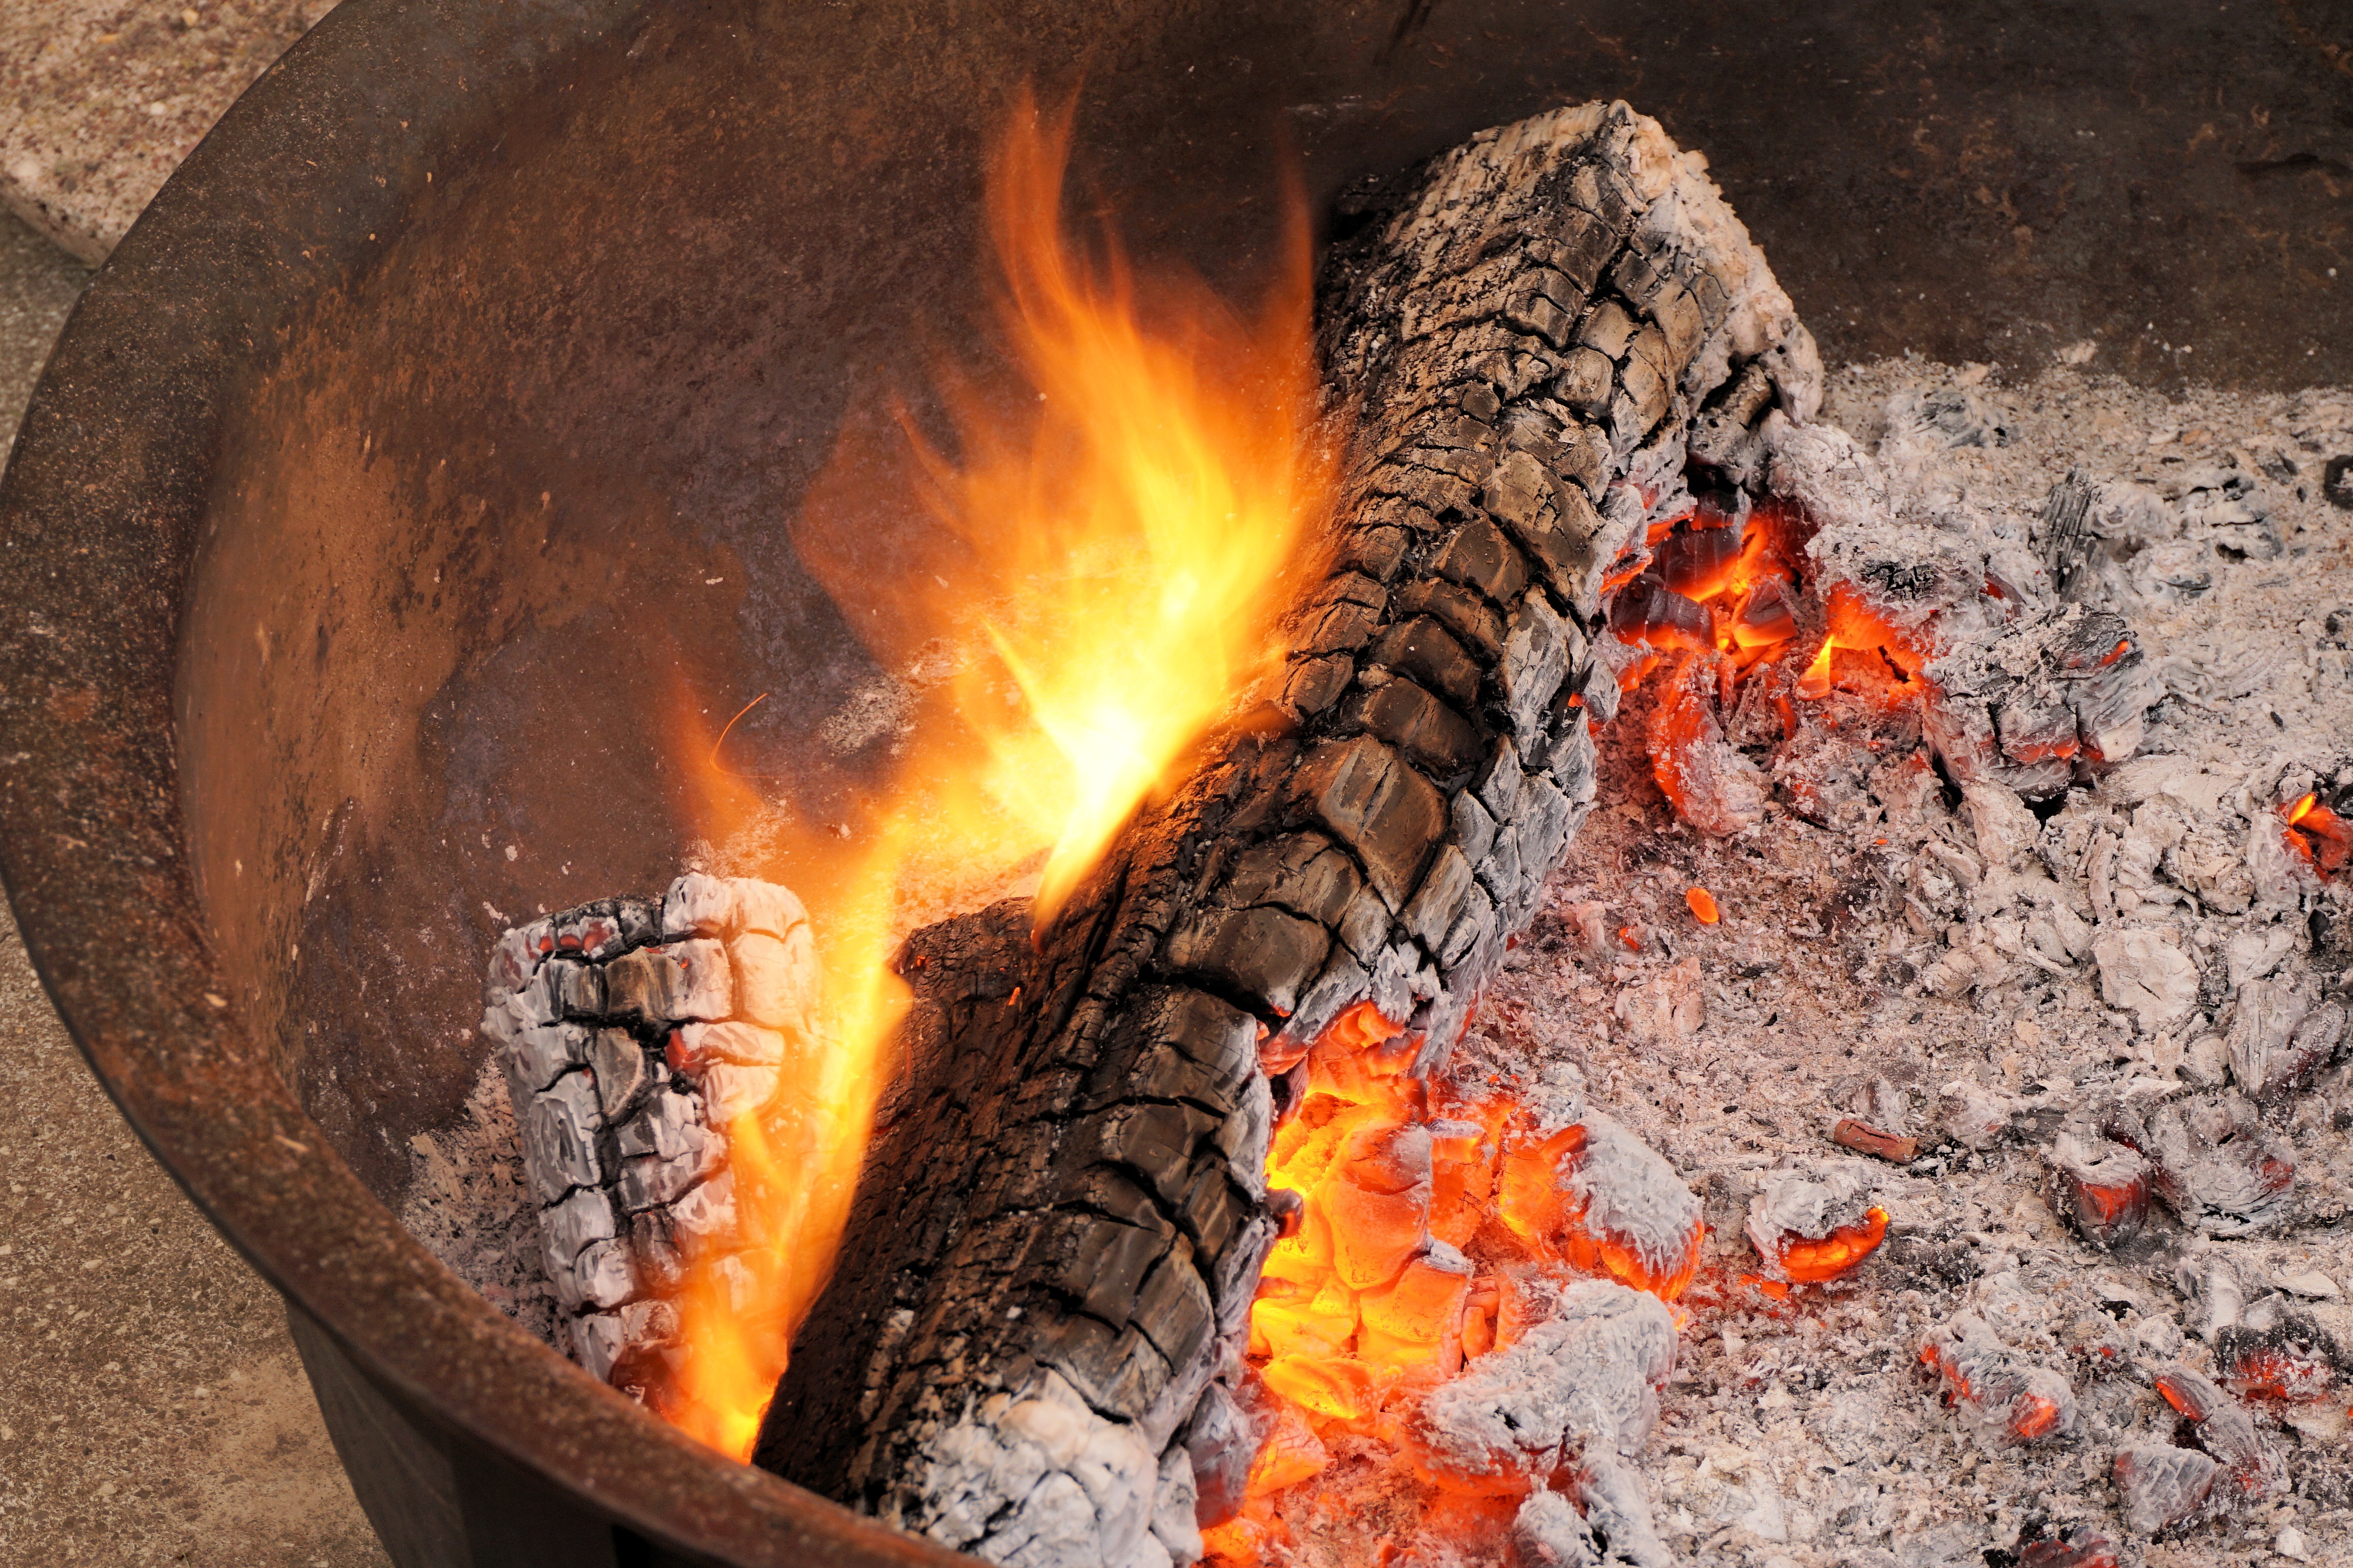
glowing, wood, spark, flame, fire, fireplace, campfire, close, barbecue, heat, burn, brand, charcoal, hot, blaze, firelight, embers, wood fire, animal source foods